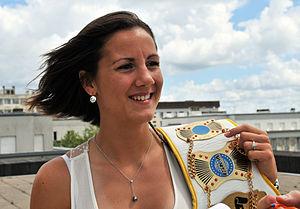
Portrait de Cindy Perros
Cindy Perros est une sportive française, née le 7 février 1990 à Brest. Elle pratique le kick-boxing et la boxe française. En 2014, elle devient championne du monde promotionnelle ISKA de kick-boxing.